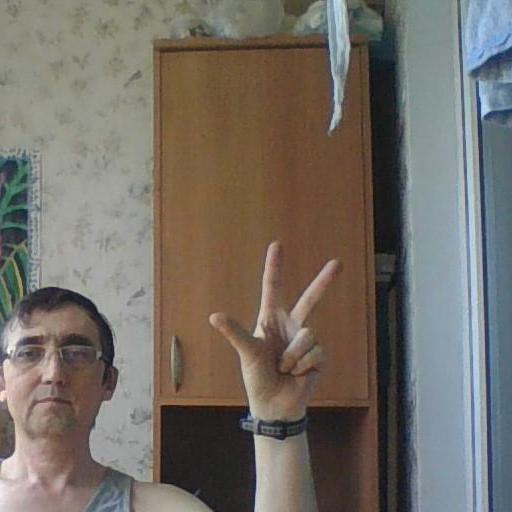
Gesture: three2